Dynkin diagram

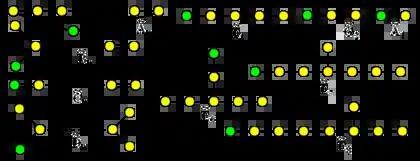
Affine (extended) Dynkin diagrams

The term "Dynkin diagram" can be ambiguous. In some cases, Dynkin diagrams are assumed to be directed, in which case they correspond to root systems and semi-simple Lie algebras, while in other cases they are assumed to be undirected, in which case they correspond to Weyl groups. In this article, "Dynkin diagram" means "directed" Dynkin diagram, and "undirected" Dynkin diagrams will be explicitly so named.